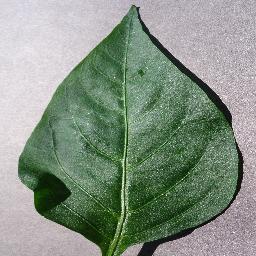
Label: Pepper,_bell___healthy